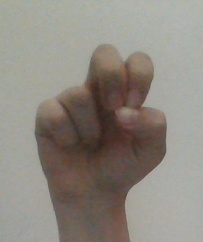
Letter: gaaf